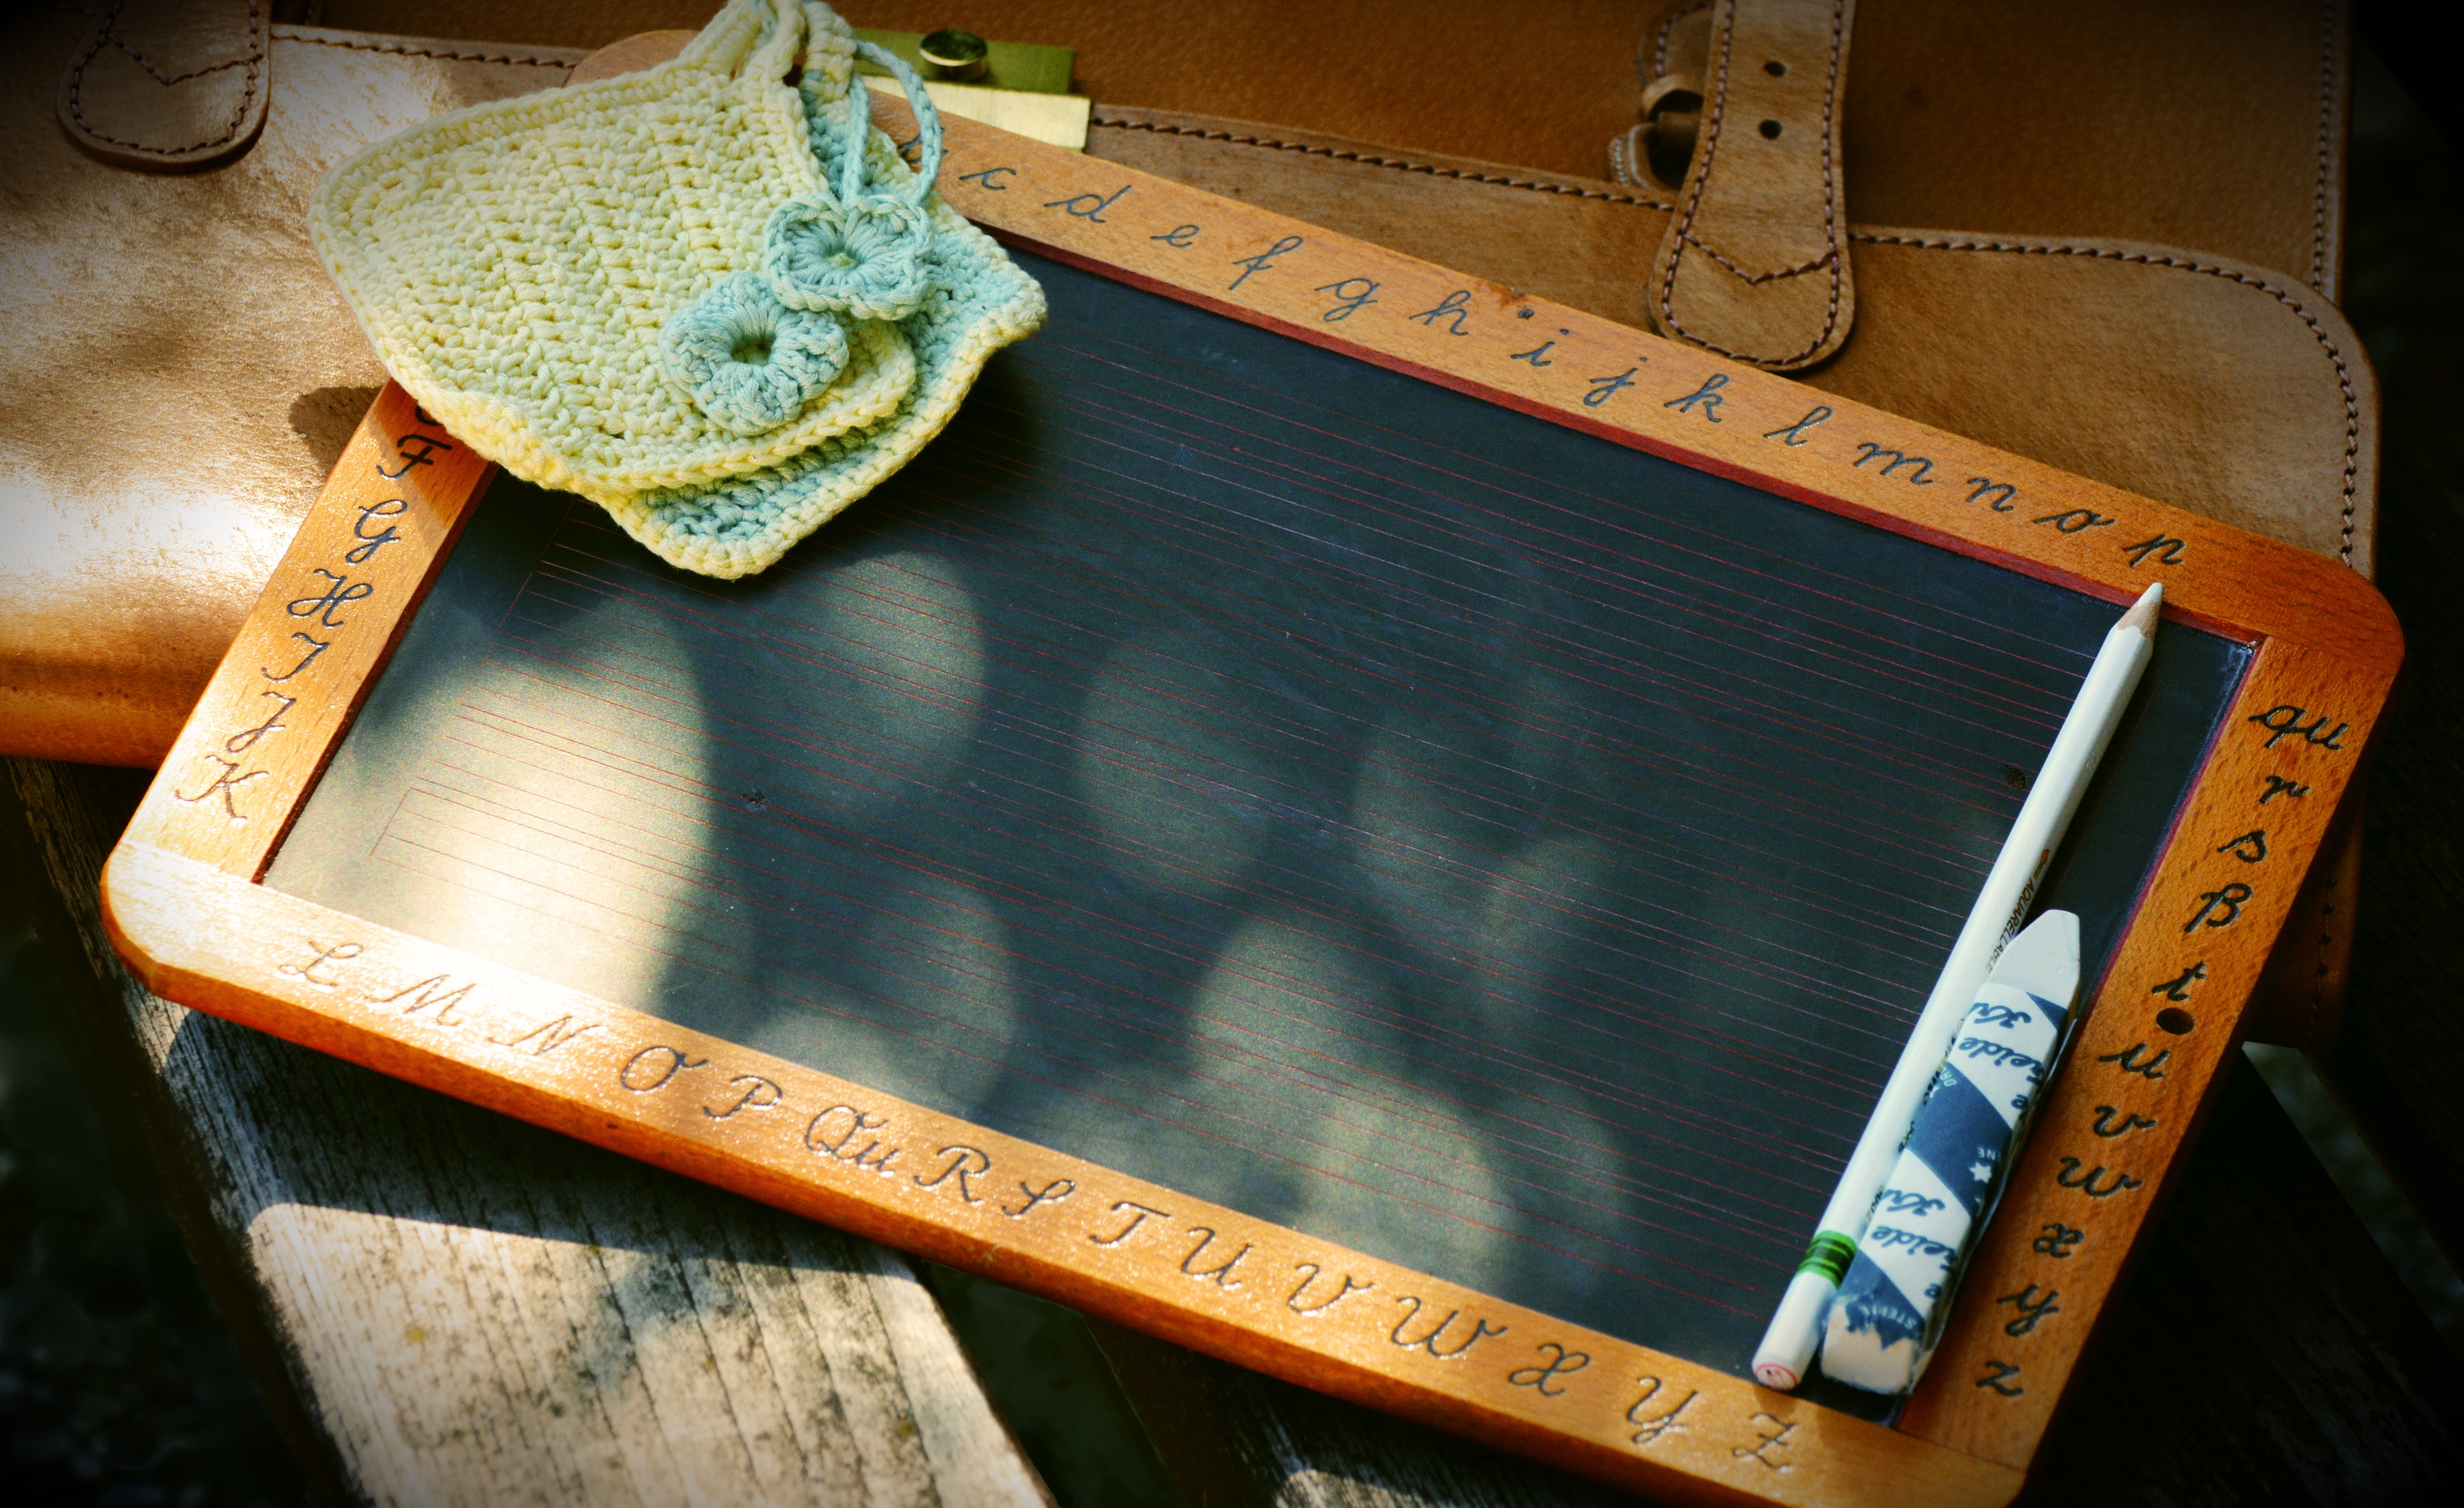
board, wood, old, green, blackboard, slate, art, chalk, school, leave, teaching, back to school